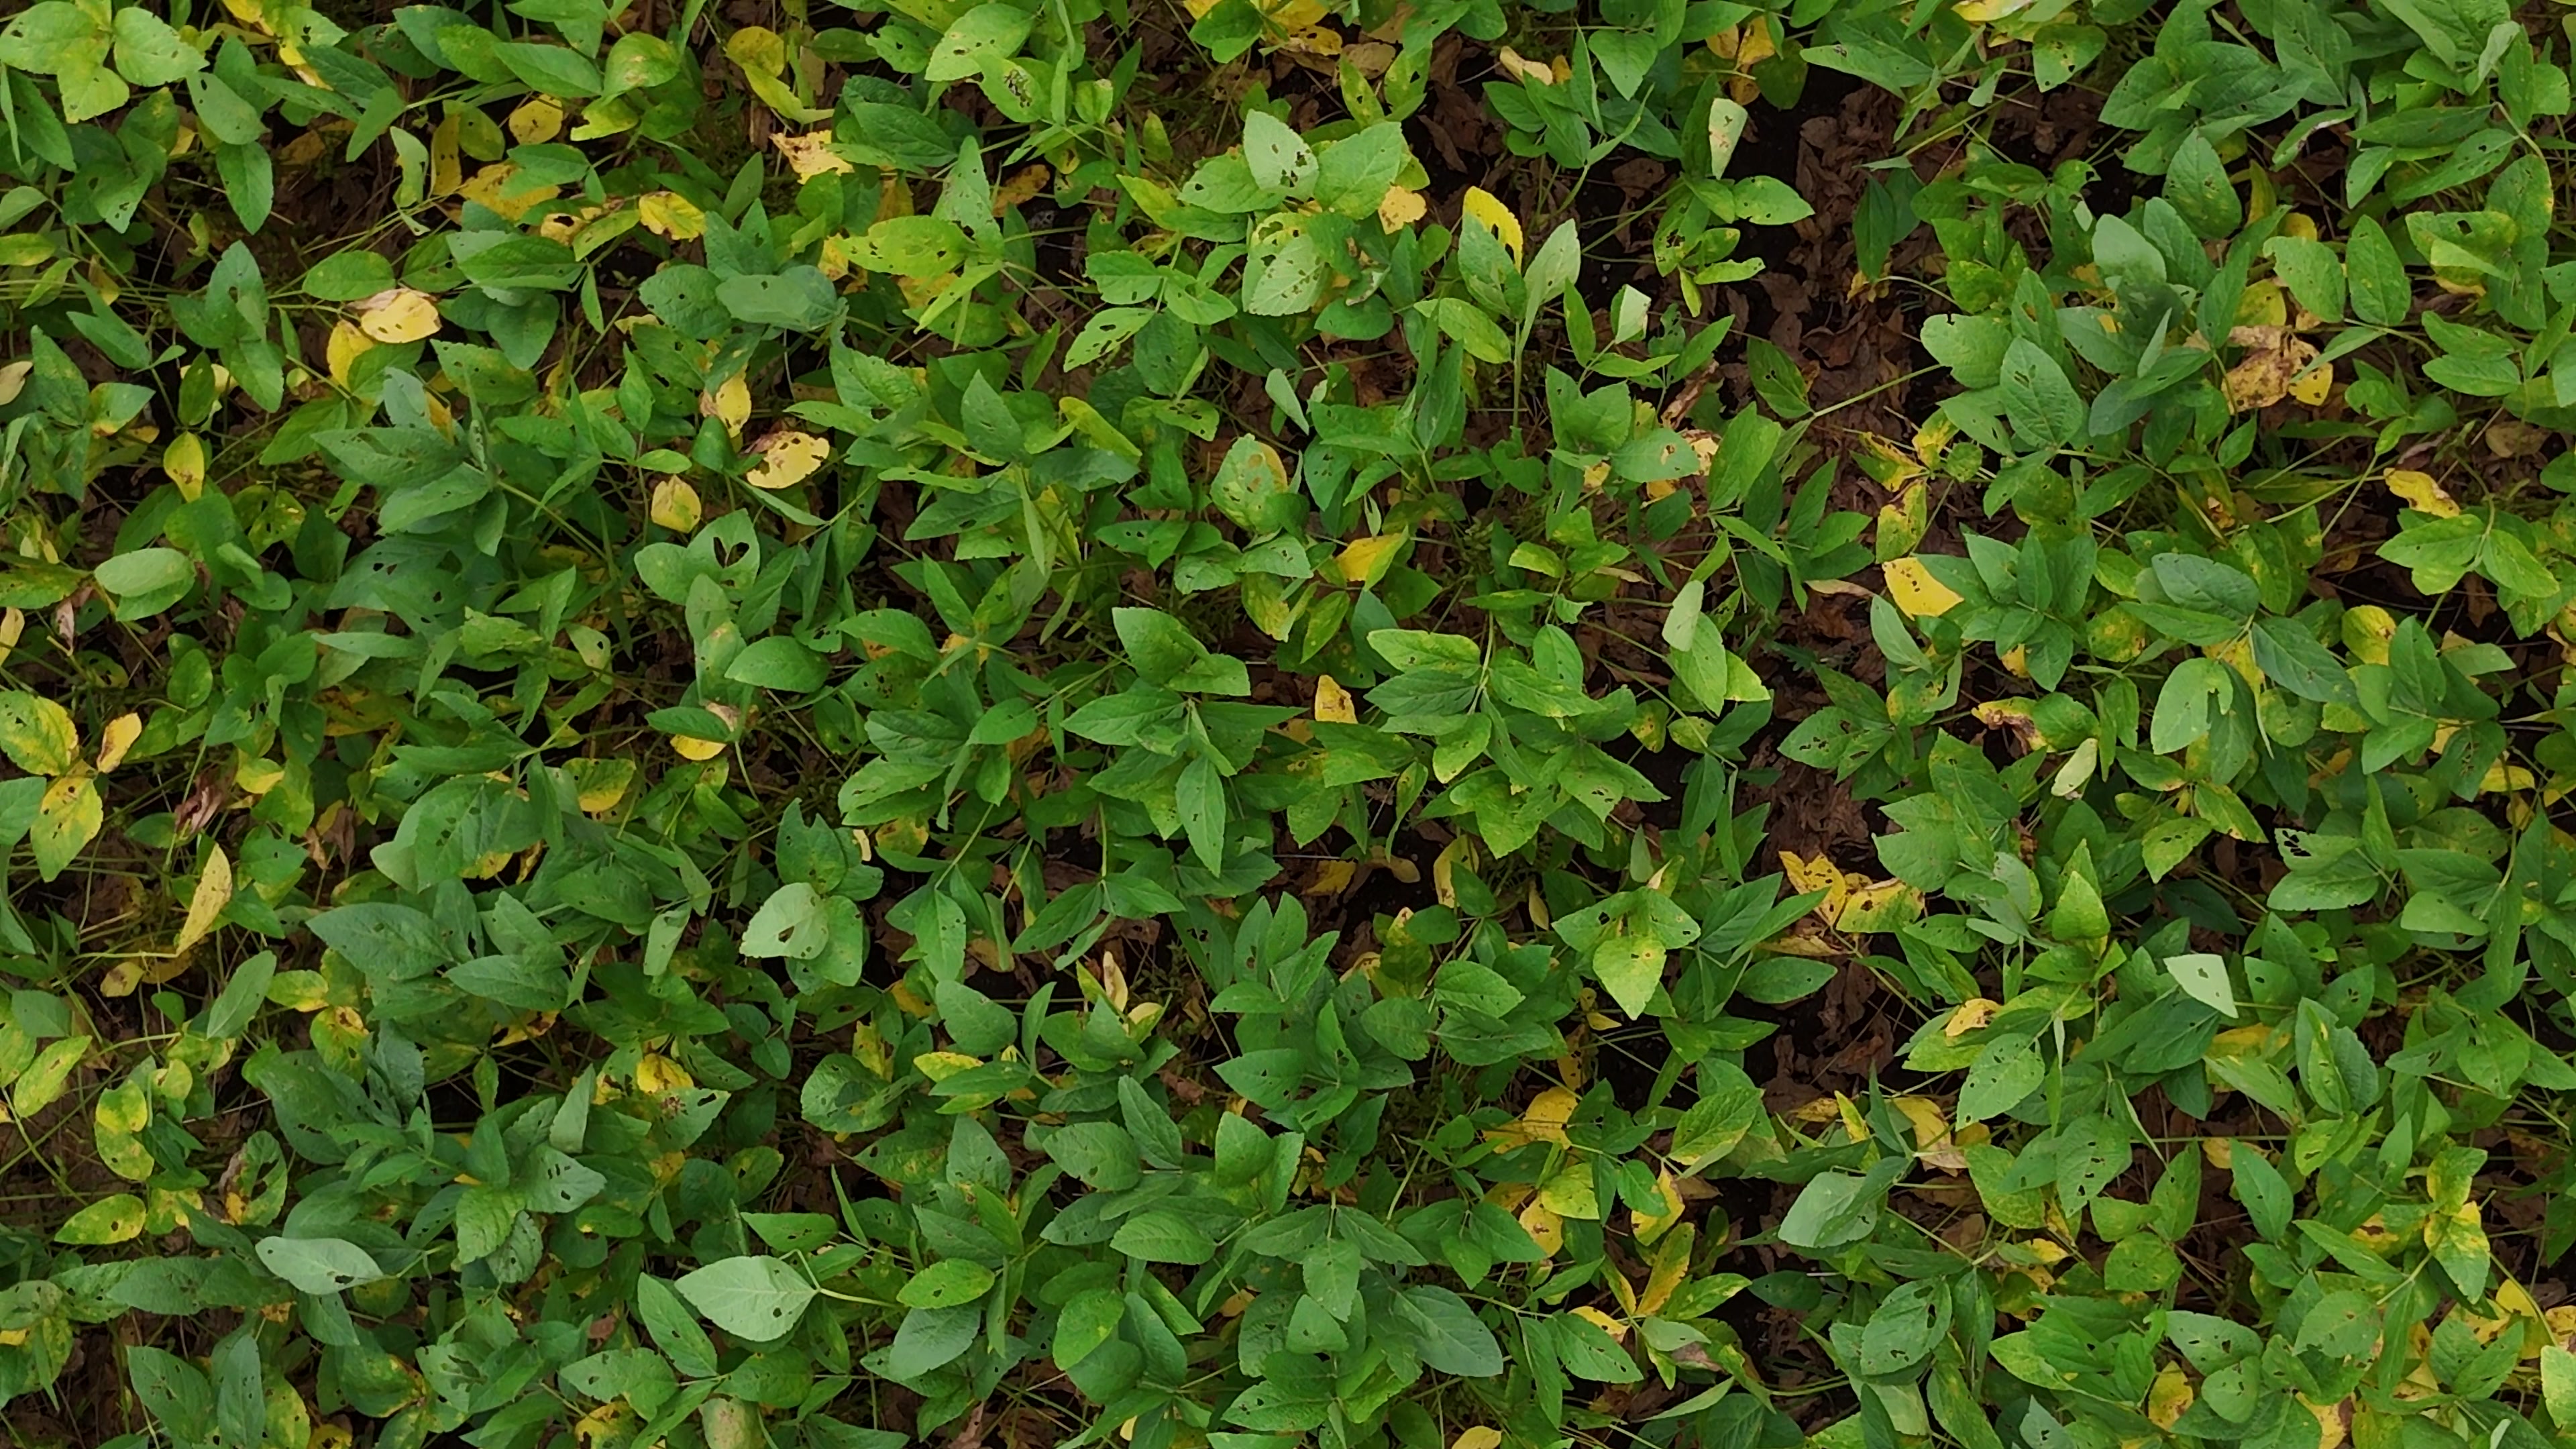
Label: Rust